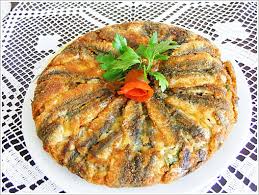
Yemek: hamsi